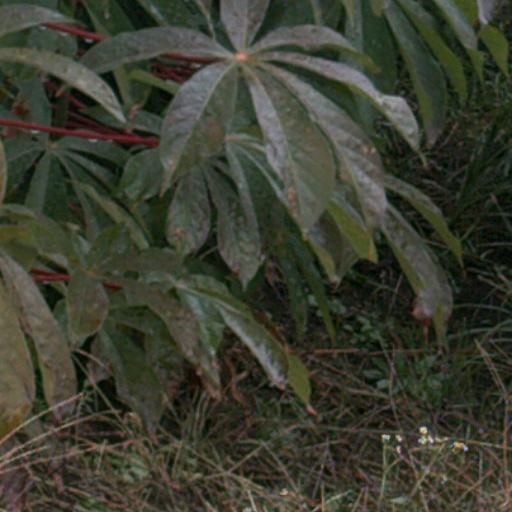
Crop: cassava